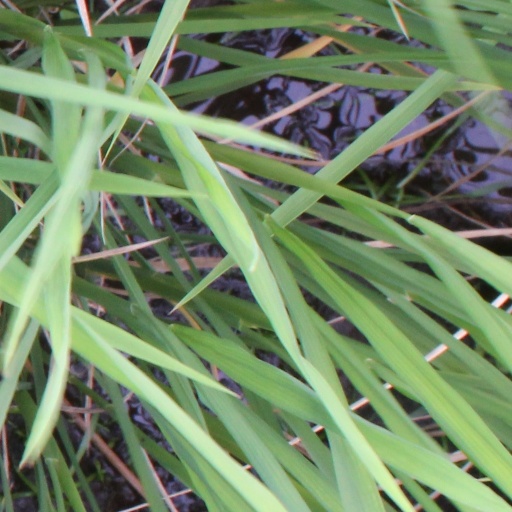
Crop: rice